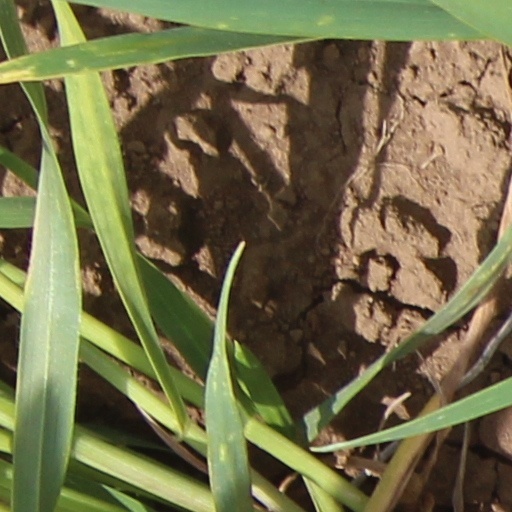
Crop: wheat